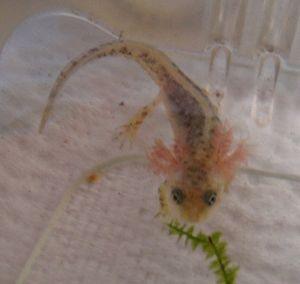
Neurergus kaiseri est une espèce d'urodèles de la famille des Salamandridae. Elle fait partie de la liste des 100 espèces les plus menacées au monde établie par l'UICN en 2012.